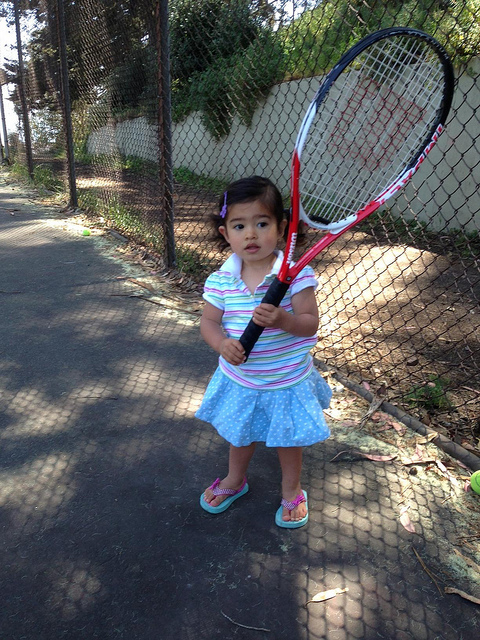
hình ảnh đứa bé gái đang cầm vợt tennis lớn